Los Angeles Memorial Coliseum

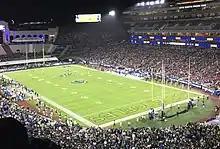
The Rams manage to get a home victory against the Seattle Seahawks during the 2019 season, their final season at the Coliseum before the opening of Sofi Stadium

On July 30, 2011, the LA Rising festival with Rage Against the Machine, Muse, Rise Against, Lauryn Hill, Immortal Technique, and El Gran Silencio was hosted at the Coliseum. Roger Waters continued his The Wall Live at the stadium on 19 May 2012 to a sold-out crowd. On April 27, 2013, the stadium hosted a round of the Stadium Super Trucks off-road race.